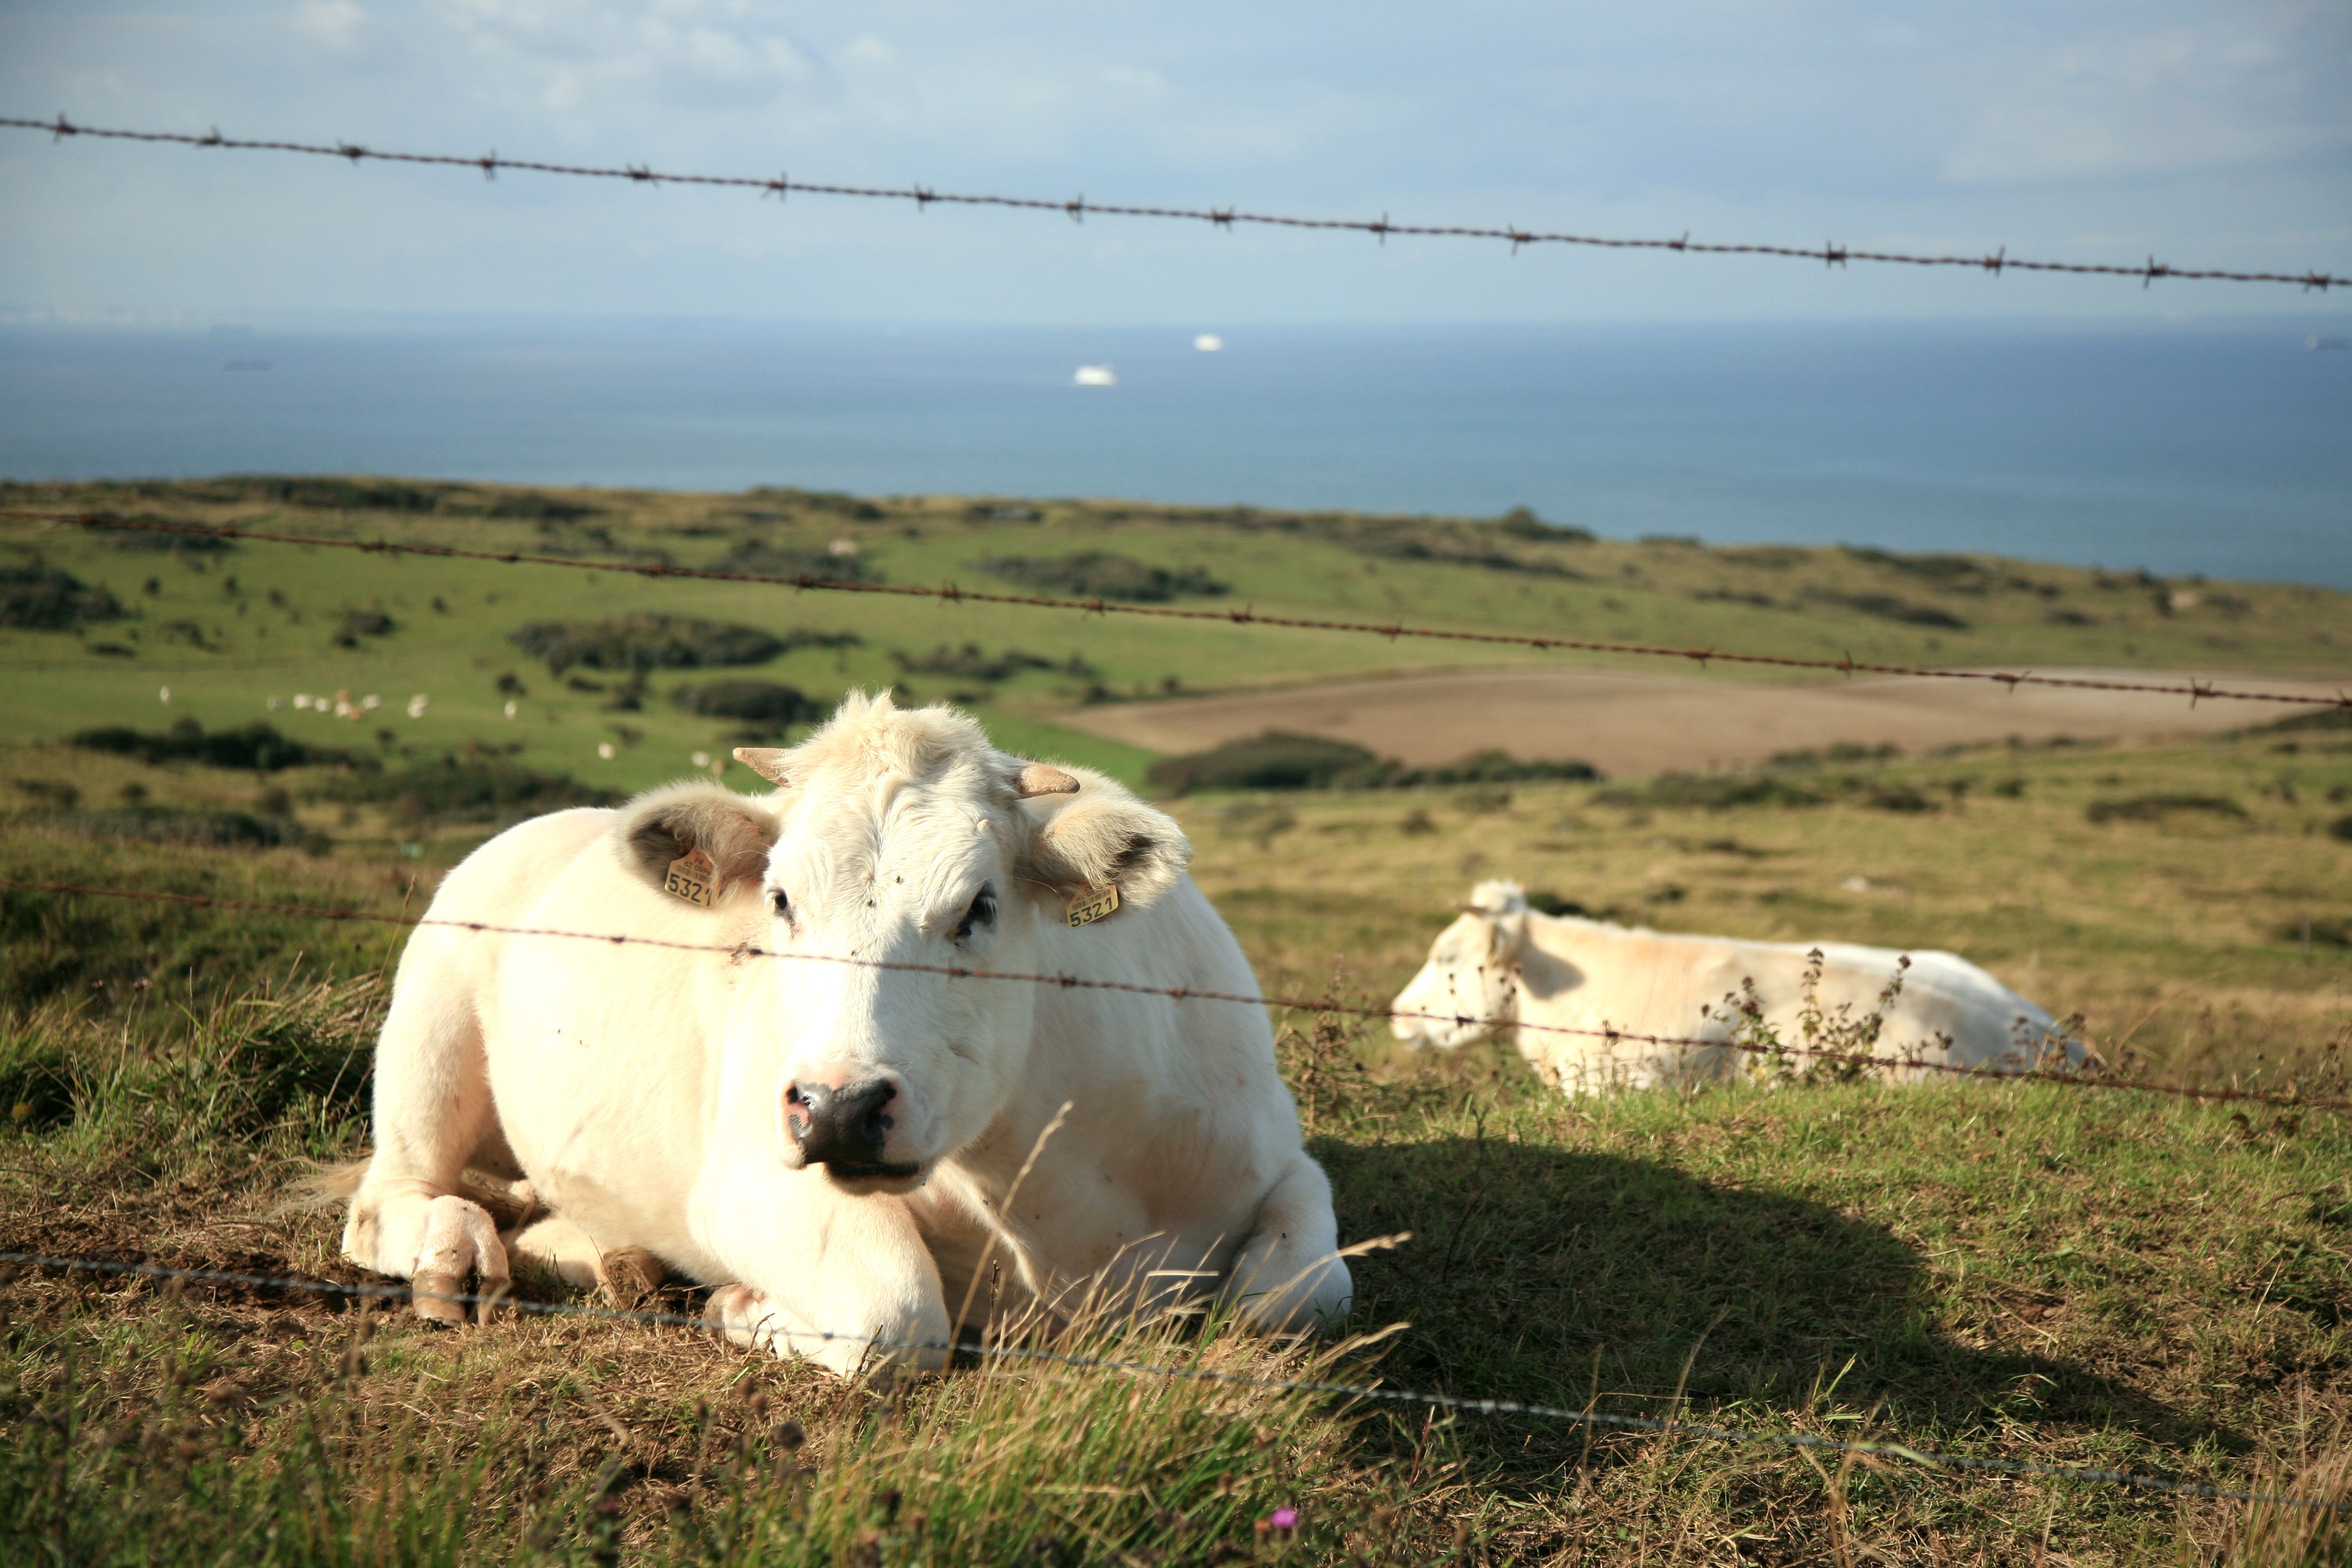
grass, field, farm, meadow, prairie, france, cow, herd, pasture, grazing, ranch, sheep, mammal, agriculture, plain, grassland, mount, francia, pradera, vaca, frankrijk, frankreich, habitat, vache, ecosystem, noordzee, merdunord, nordsee, koe, cotedopale, northsee, pasdecaials, englishchannel, kuh, mucca, capblancnez, mardelnorte, lesescalles, montdhubert, hubertmount, steppe, rural area, pr rie, dairy cow, natural environment, cattle like mammal